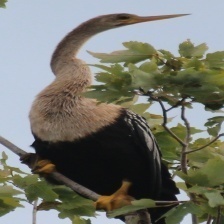
Species: ANHINGA
Scientific name: ANHINGA ANHINGA